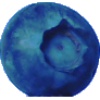
Label: huckleberry